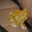
Label: frog